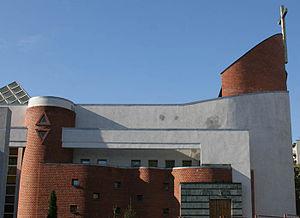
Le diocèse catholique de Saratov ou plus précisément le diocèse de Saint-Clément à Saratov est un diocèse catholique de rite latin du sud de la Russie, suffragant de l'archidiocèse de Moscou. Il a son siège à la cathédrale Saint-Pierre-et-Saint-Paul de Saratov.